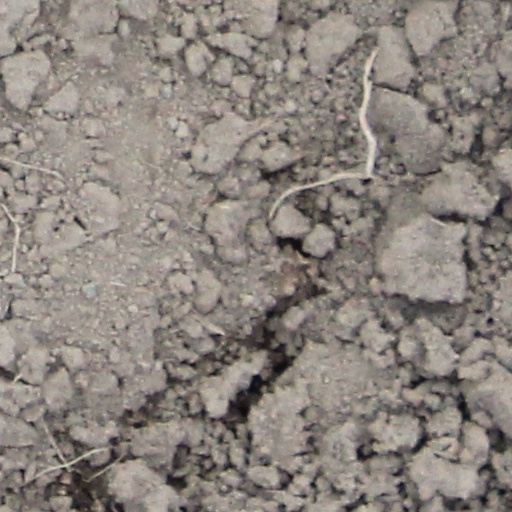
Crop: wheat